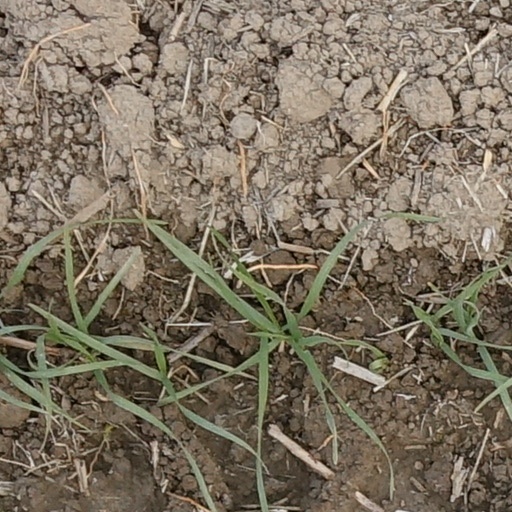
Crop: wheat